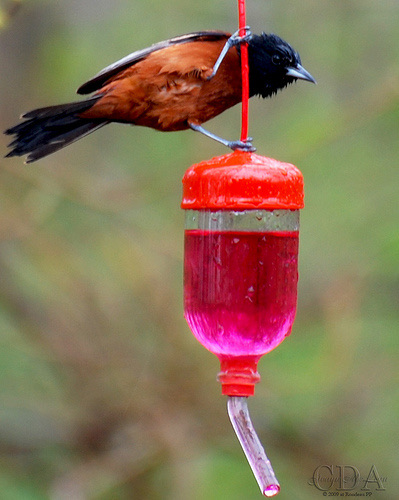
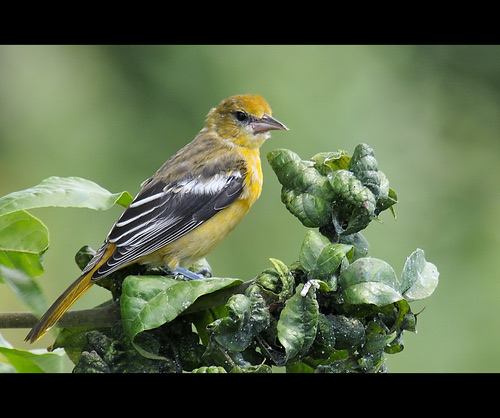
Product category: misc
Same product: yes